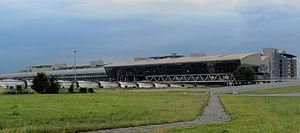
L'aéroport de Leipzig/Halle est un aéroport international allemand desservant les villes de Leipzig et de Halle.